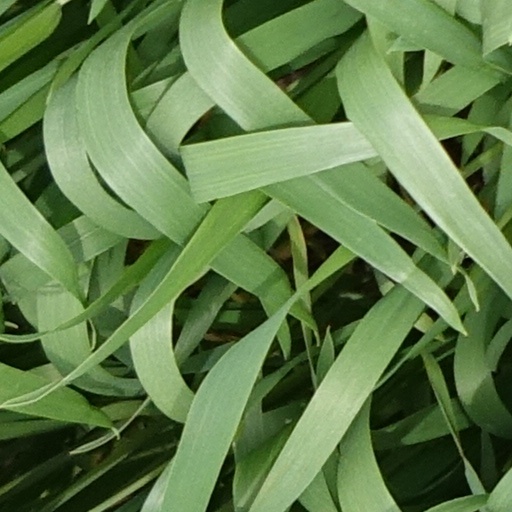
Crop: wheat